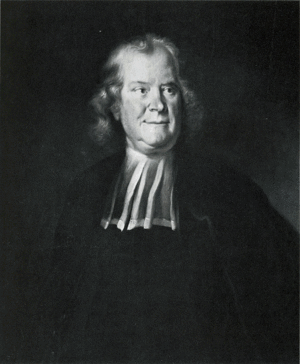
Hieronymus David Gaubius, né le 24 février 1705 à Heidelberg et mort le 29 novembre 1780 à Leyde est un médecin et chimiste allemand dont la carrière s'est déroulée principalement en Hollande.